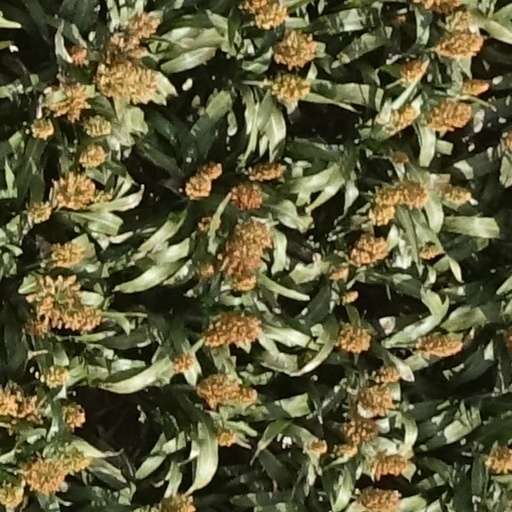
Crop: sorghum